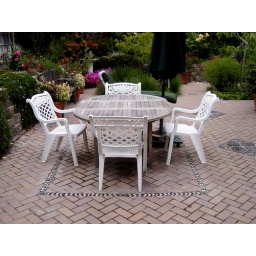
black and white pebbles in a herringbone edging around a patio table area